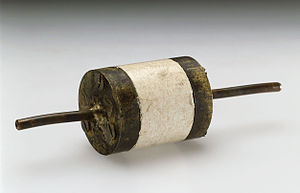
James Lovelock / Arbejdsinteresser
Lovelocks elektronindfangningsdetektor
James Ephraim Lovelock, CH, CBE, FRS er en uafhængig britisk forsker med uddannelser indenfor kemi, medicin og biofysik.